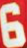
Number: 6